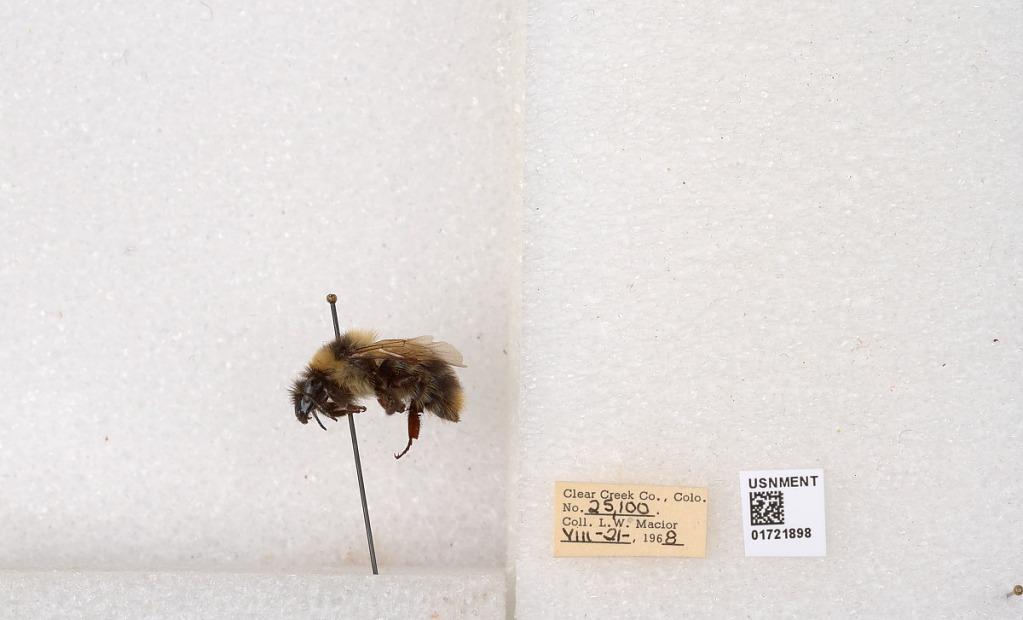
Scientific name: Bombus kirbyellus
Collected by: L. Macior
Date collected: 1968-8-21
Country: United States
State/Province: Colorado
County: Clear Creek
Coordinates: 39.6891, -105.644